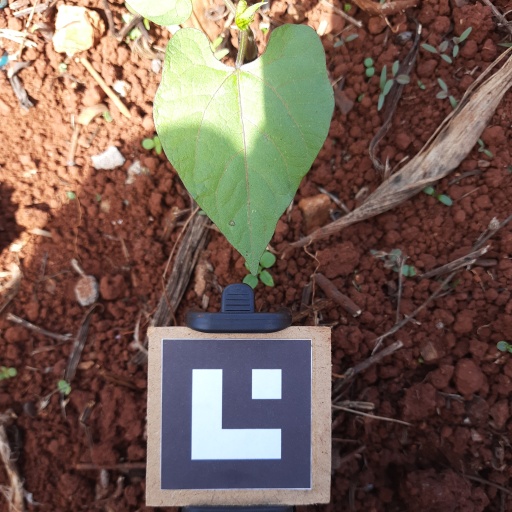
Observations: flat surface, no eating holes, under shade, under sunlight